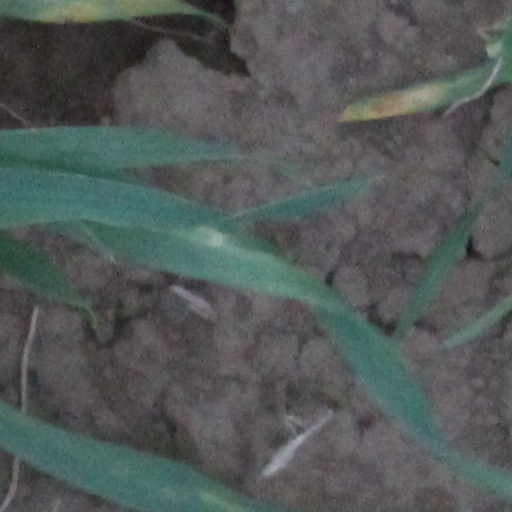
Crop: wheat